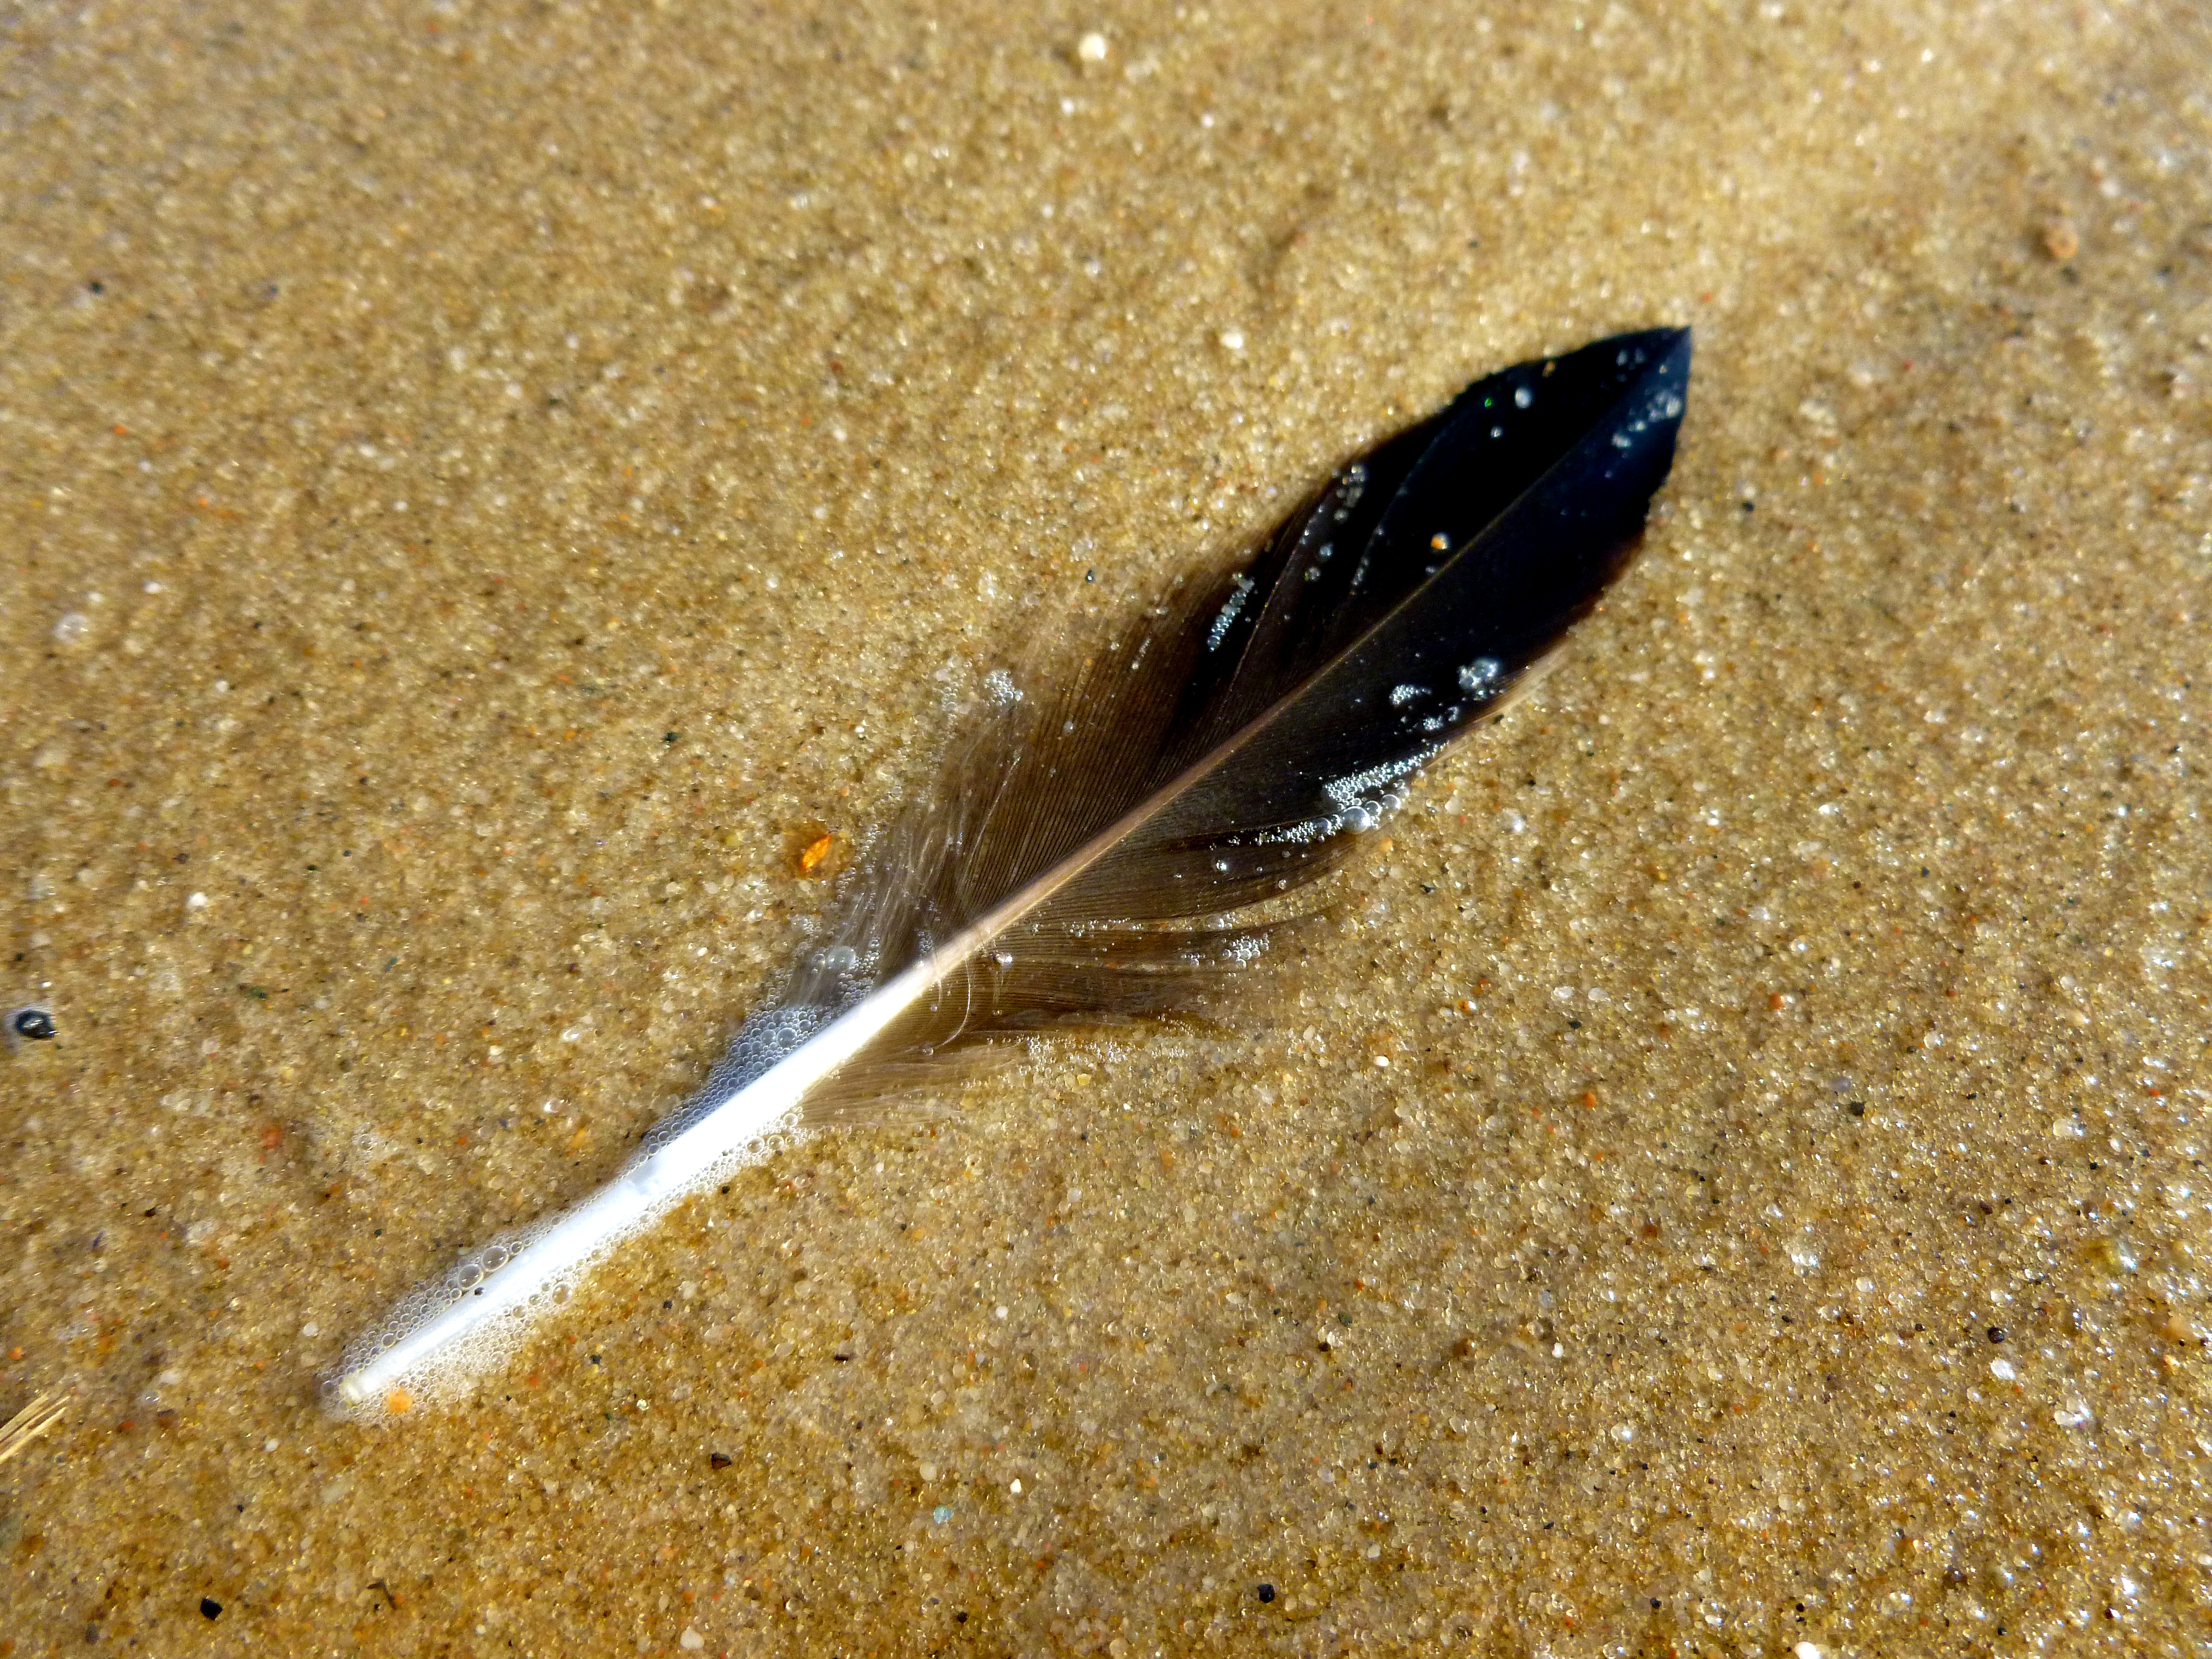
sand, spring, small, black, fish, macro photography, bird feather